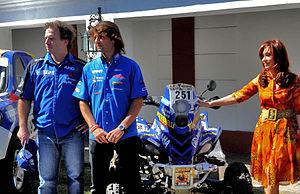
Alejandro Patronelli, né le 22 mai 1978 à Las Flores, est un pilote argentin de rallye-raid, de motocross et de quad. Il est le frère de Marcos Patronelli.